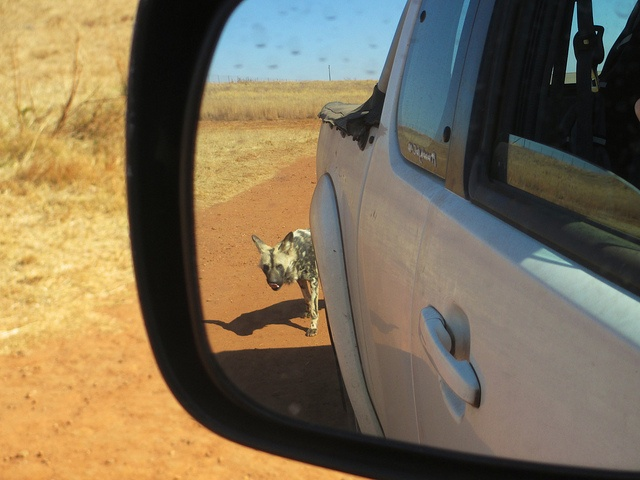
a car with a mirror view of a dog walking behind it
Image of a hyena in the rearview mirror of a car.
a reflection of a wild animal in a side view mirror
A rear view mirror shows a dangerous animal in the desert.
A wild dog in the rear view mirror of a car.